Porfirio Díaz

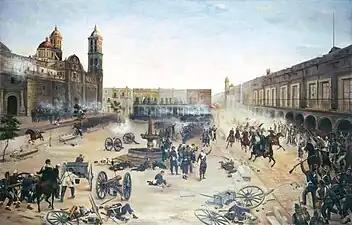
Painting depicting Díaz' entry into Puebla on 2 April 1867, after winning the Third Battle of Puebla

After being kept seven months in Puebla, Díaz managed to escape from French confinement yet again and returned to Oaxaca. When news of this reached Paris, former commander of the French Intervention, Forey who had once fought against Díaz at Puebla, criticized Bazaine for not having had Díaz shot immediately upon capturing him.